Confederate government of Kentucky

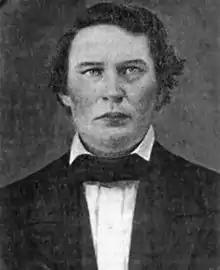

During the winter of 1861, Johnson tried to assert the legitimacy of the fledgling government but its jurisdiction extended only as far as the area controlled by the Confederate Army which at its height was over half the state. Johnson came short of raising the 46,000 troops requested by the Confederate Congress. Efforts to levy taxes and to compel citizens to turn over their guns to the government were similarly unsuccessful. On January 3, 1862, Johnson requested a sum of $3 million ($ as of ) from the Confederate Congress to meet the provisional government's operating expenses. The Congress instead approved a sum of $2 million, the expenditure of which required approval of Secretary of War Judah P. Benjamin and President Davis. Much of the provisional government's operating capital was probably provided by Kentucky congressman Eli Metcalfe Bruce, who made a fortune from varied economic activities throughout the war.